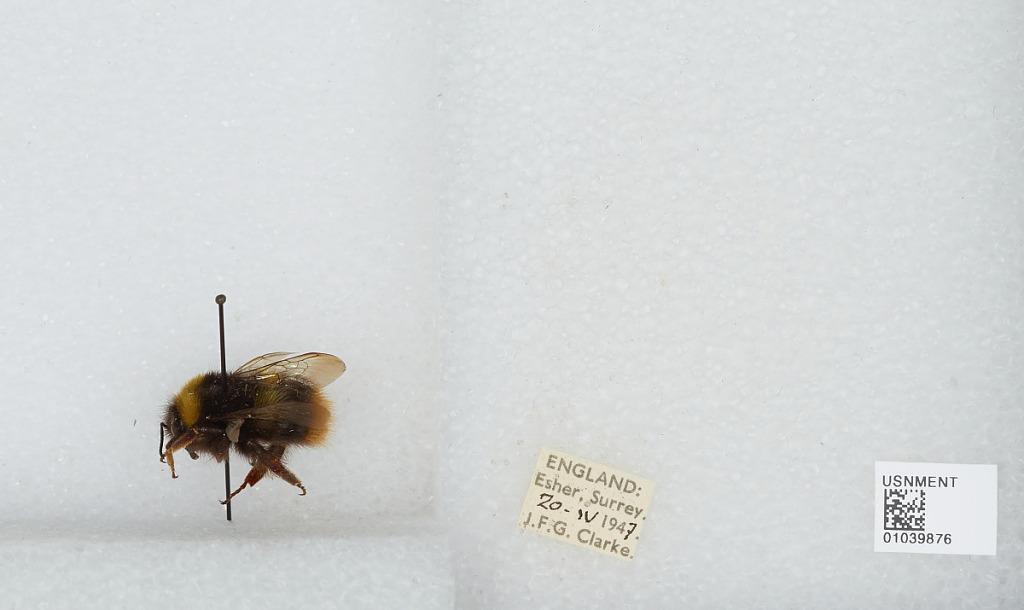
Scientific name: Bombus (Pyrobombus) pratorum (Linnaeus)
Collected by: J. Clarke
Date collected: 1947-4-20
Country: United Kingdom
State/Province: England
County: Surrey
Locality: Esher
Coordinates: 51.3691, -0.365